NHI H-3 Kolibrie

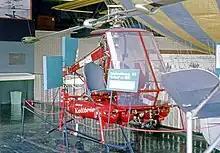
The seventh Kolibrie (manufacturers number 3007) on display at the Aviodrome museum at Schiphol Airport, Amsterdam, in 1967. Actually registered PH-NGV, it wears 'PH-NHI' markings.

Although the H-3 was considered to be a technical success, it was never successful commercially. Despite its low acquisition price, the project became a failure. Several factors contributed to this. First, the Hiller OH-23 Raven was provided to the Royal Netherlands Air Force by the United States free of charge, under the Mutual Defense Assistance Pact (MDAP). Second, NHI's two most important designers, Jan M. Drees and Gerard F. Verhage, left the company, which never recovered. Third, the ramjets not only required a great deal of development to make them viable for production, but potential buyers regarded them as unsafe. Fourth, the extraordinary fuel consumption of the ramjets made the helicopter uneconomical to operate; flight time and range were quite limited, making the helicopter unattractive for commercial or military use. Finally, the ramjets were incredibly loud: during testing, complaints were filed by people living over 5 kilometres away from the test site.